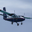
Label: airplane